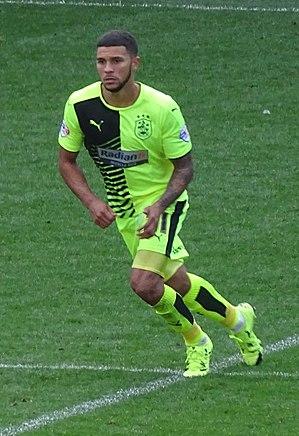
Nahki Wells, né le 1ᵉʳ juin 1990 à Hamilton, est un footballeur international bermudien qui évolue au poste d'attaquant à Bristol City.